Teater Ibsen

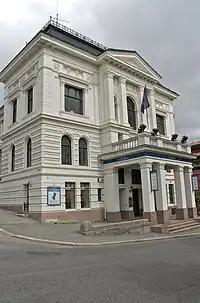
Teater Ibsen played at "Festiviteten" from 1986 to 2010.

Teater Ibsen (from 1975 to 1991 Telemark Teater) is a theatre in Skien in Telemark, Norway. The theatre was established in 1975 as Telemark Teater, and changed its name to Teater Ibsen in 1991. The theatre serves as regional theatre for the counties of Telemark and Vestfold. From 1986 to 2010 the theatre played at "Festiviteten" in Skien, and relocated to a former industrial site at Klosterøya in Skien in 2011. Anders T. Andersen was appointed artistical director from 2010.